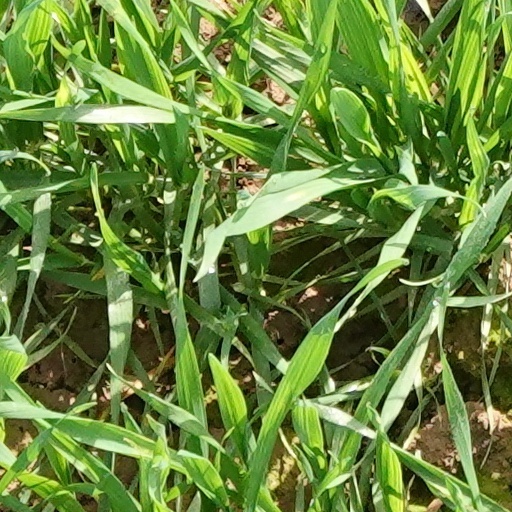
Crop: wheat